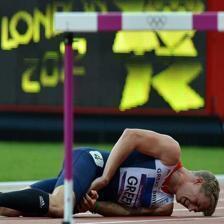
Image emotion (VAD): valence: -0.6, arousal: 0.4, dominance: -0.6
Candidate emotion words:
courageous — valence: 0.836, arousal: 0.174, dominance: 0.758
optimistic — valence: 0.958, arousal: 0.16, dominance: 0.642
frightened — valence: -0.694, arousal: 0.634, dominance: -0.49
bewildered — valence: -0.54, arousal: 0.26, dominance: -0.4
Best matching emotion: frightened